Martha Wayne

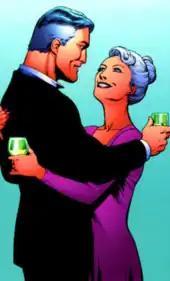
Thomas and Martha Wayne in "Batman: Dark Knight Dynasty" (November 1997); art by Scott Hampton

An alternate universe variant of Martha Wayne appears in "". This version was killed by Vandal Savage.